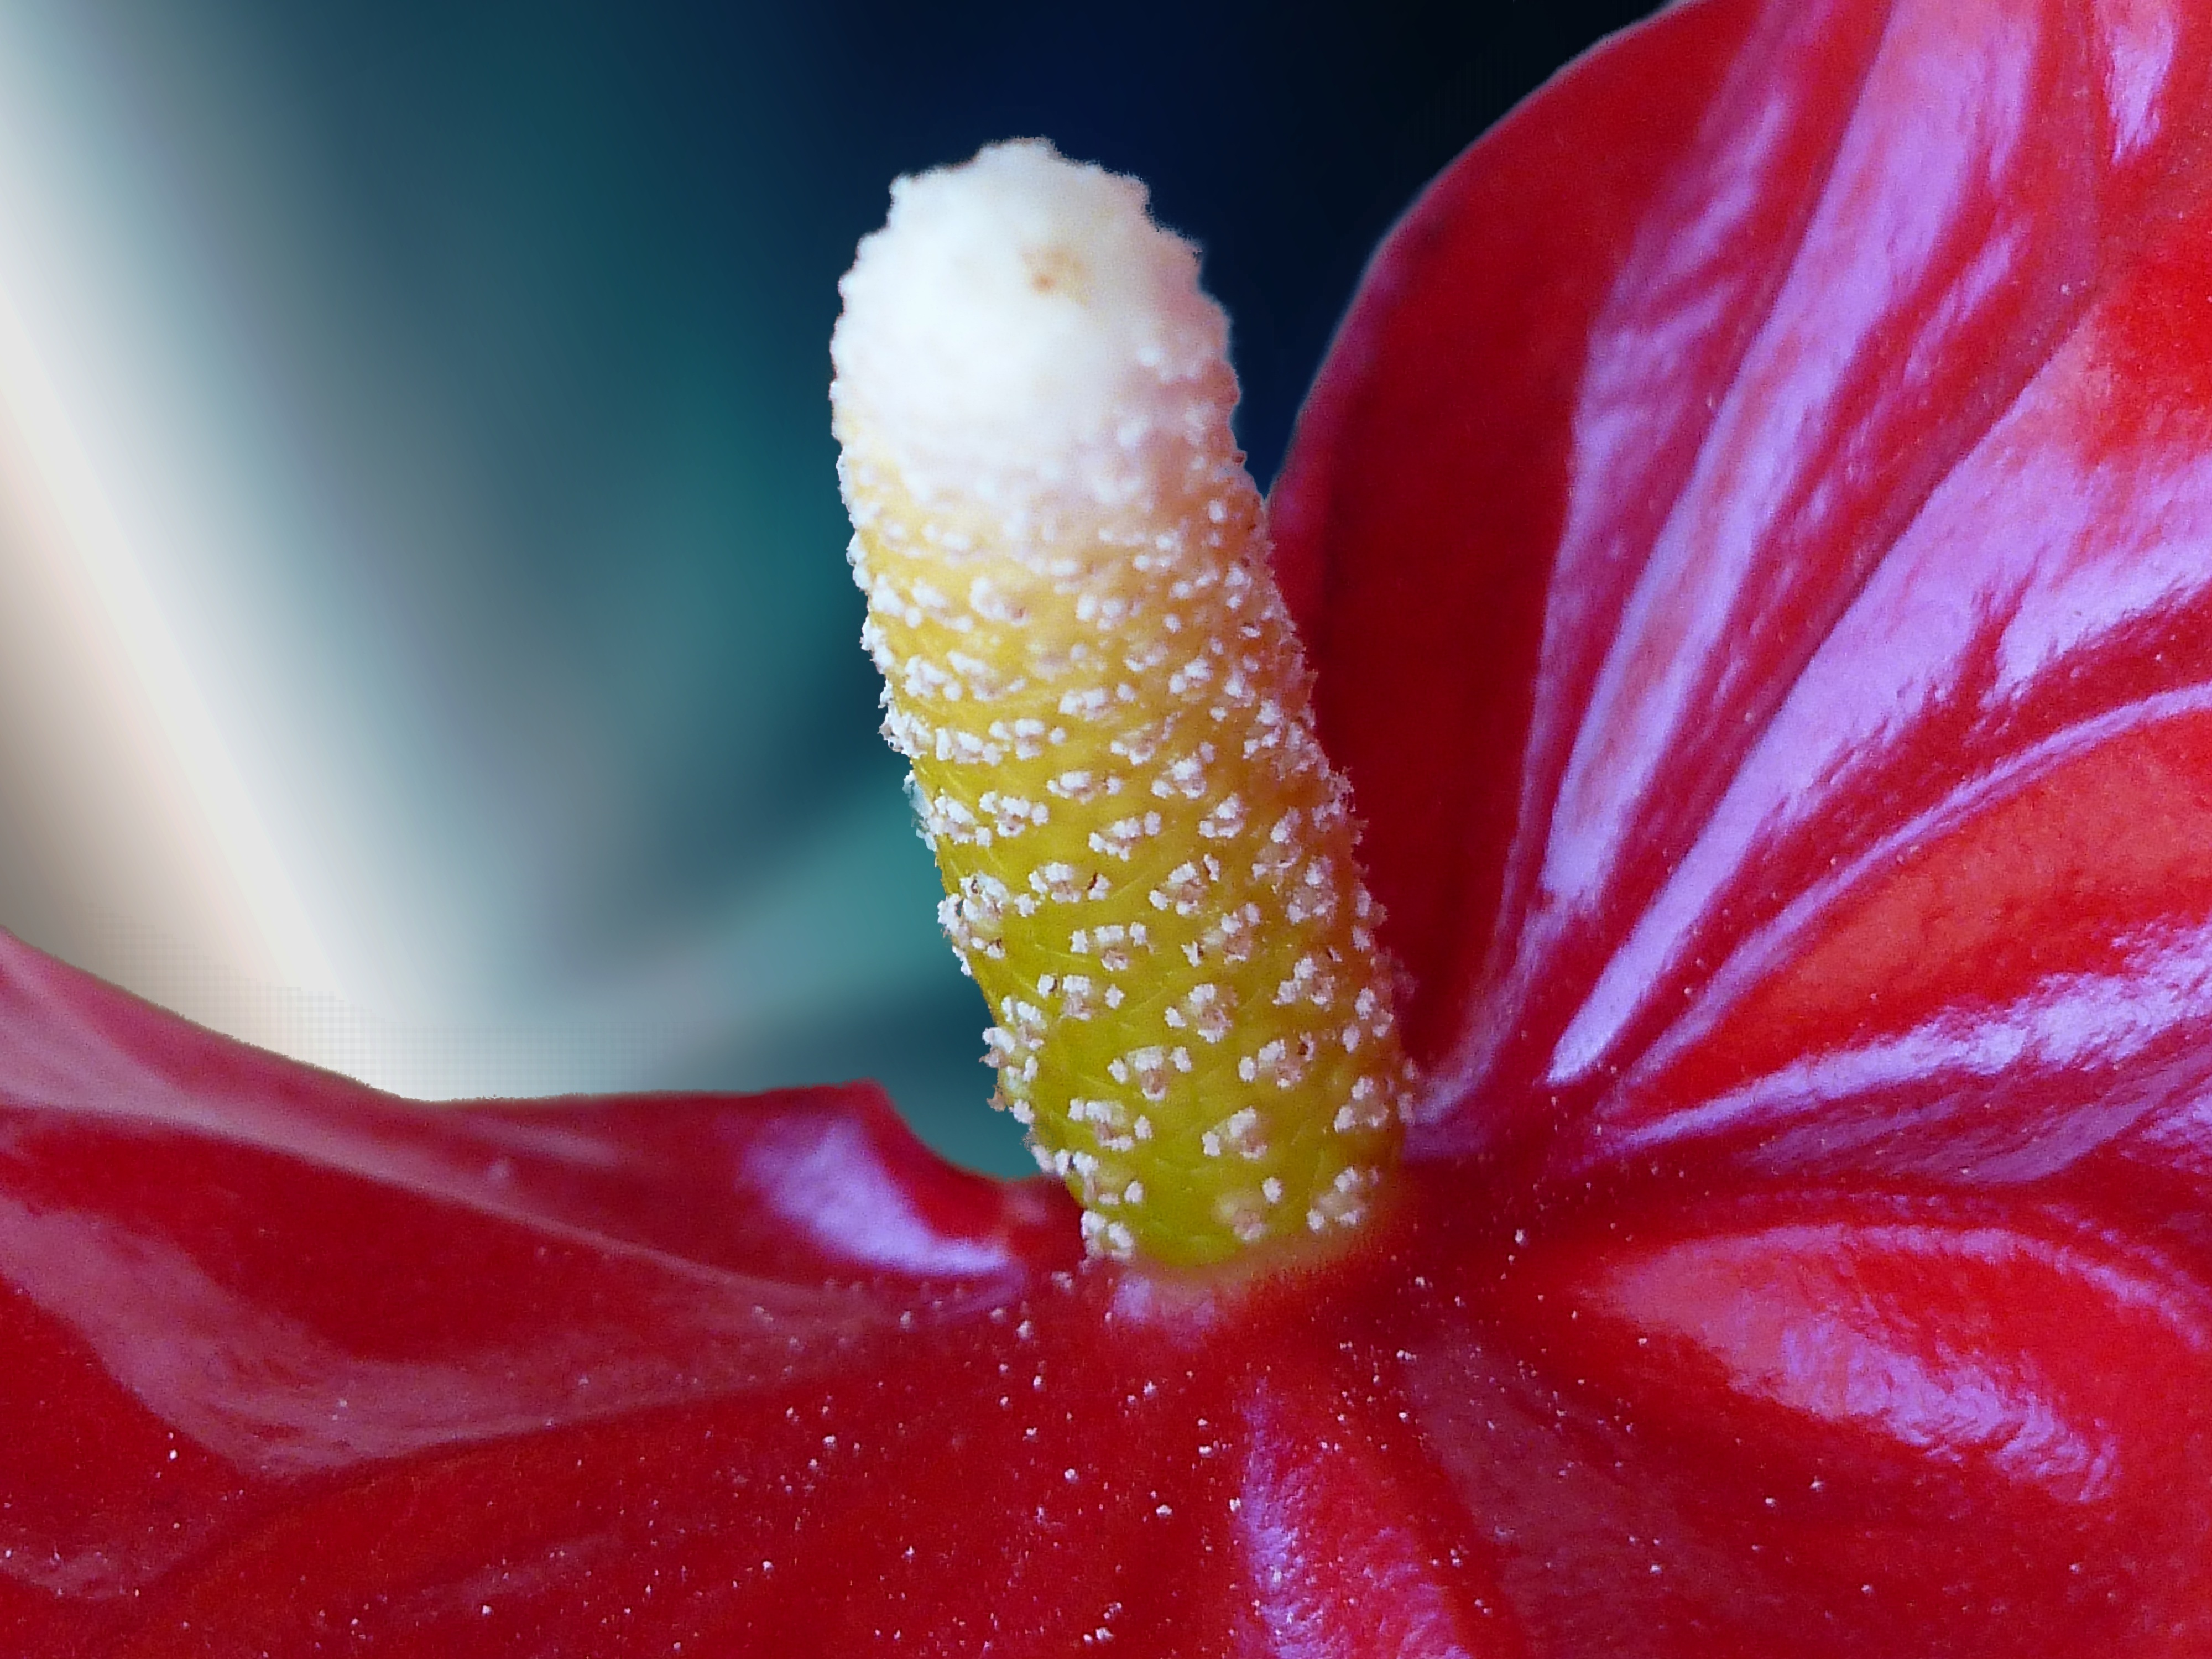
nature, blossom, creative, plant, photography, leaf, flower, petal, bloom, summer, floral, decoration, red, produce, macro, natural, romantic, botany, blooming, garden, flora, season, botanical, close up, background, decorative, lily, calla, macro photography, flowering plant, land plant, anthurium adreanum